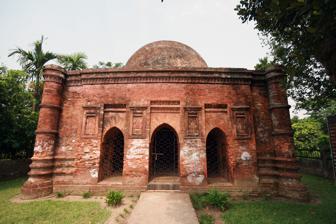
Building: Goaldi Mosque
Country: Bangladesh
Year built: 1519
Mosque in Dhaka, Bangladesh Goaldi Mosque Entrance to the Goaldi Mosque Religion Affiliation Islam Location Location Narayanganj , Dhaka , Bangladesh Shown within Bangladesh Geographic coordinates 23°23′32″N 90°21′13″E / 23.3922°N 90.3536°E / 23.3922; 90.3536 Architecture Style Pre-Mughal architecture Date established 1519 The Goaldi Mosque is a mosque in the historic Bengali capital of Sonargaon . It was built during the Bengal Sultanate under the reign of Sultan Alauddin Hussain Shah . It is one of the few surviving medieval monuments in Sonargaon Upazila , Bangladesh. History The mosque was established in 1519. It was built by Mulla Hizabar Akbar Khan during the reign of Sultan Alauddin Husain Shah of Bengal at a place called Goaldi - half a mile northeast of Panam village in Sonargaon. Sonargaon was a Mint Town of the Bengal Sultanate and often served as a royal capital. The Sultans often launched raids into Assam , Tripura and Arakan from Sonargaon. The town was the principal administrative center of eastern Bengal , particularly the Bhati region. The area falls under present-day Narayanganj District , Bangladesh . The mosque is of the more elegant and ornate sultanate-era mosques in the country. Architectural features Mihrabs inside Goaldi Mosque The Goaldi mosque is a good example of the 'enclosed square type' mosque of Bengal that is distinguished by a cubical prayer chamber with corner towers and entrances on all sides except the qibla wall. A single dome caps the mosque; engaged ribbed turrets define the four corners; and the cornice is gently sloped. Circular corner towers are a deviation from the usual octagonal corner towers. This is the only example of circular corner towers in the Dhaka district. Accentuating the cornice is a row of small niches with floral motifs inside. The east facade has three arched openings, embellished on either sides with rectangular panels of delicate relief work in the form of a niche with an ornamental hanging lamp motif. The north and south facades similarly display three arches, though only the center arch is open while the two side arches are blind. The cubical prayer chamber measures 7.57 m and the walls are 2 m thick. The dome is carried on squinches that spring from the tops of stone pilasters, two on each wall. The qibla wall has three mihrabs. The use of black basalt for the central mihrab was a common practice during the sixteenth century. It is decorated with beautiful, intricate patterns composed of an ornamental hanging lamp motif. The two flanking mihrabs are decorated in similar fashion but instead of black basalt they are made of brick and fine terra cotta work. Lotus motifs are found carved in the spandrels and are closely related to the lotuses held by the Hindu god, Surya. Present condition The condition of mosque had deteriorated: with the exception of the qibla wall the entire mosque had collapsed, including the dome. Careful restoration was executed by the Department of Archaeology and Museums and this small graceful mosque is now restored to resemble its original design. References